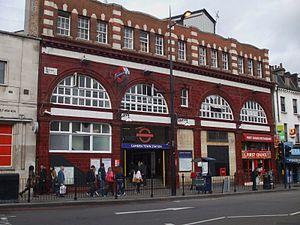
Camden Town tube station est une station du métro de Londres située dans le borough londonien de Camden. C'est un carrefour important sur la Northern line et l'une des stations les plus achalandées du London Underground. Elle est particulièrement encombrée le week-end à cause des touristes qui visitent Camden Market et Camden Hight Street, pour éviter la saturation, l'entrée est interdite le dimanche après-midi. Les gares suivantes sont, vers le nord Chalk Farm et Kentish Town, en direction sud Mornington Crescent et Euston. La station est en tarification zone 2.